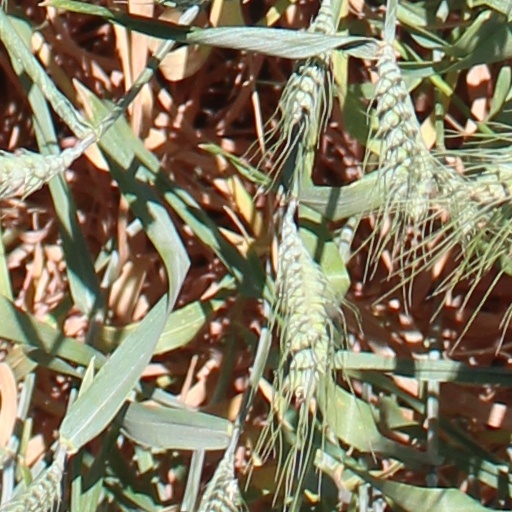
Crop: wheat